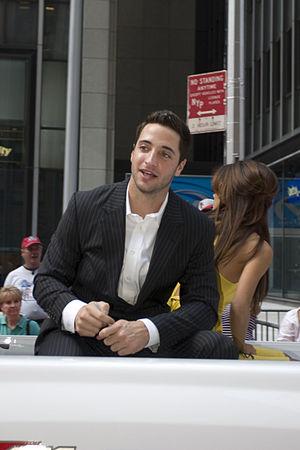
Ryan Joseph Braun est un voltigeur des Brewers de Milwaukee de la Ligue majeure de baseball.